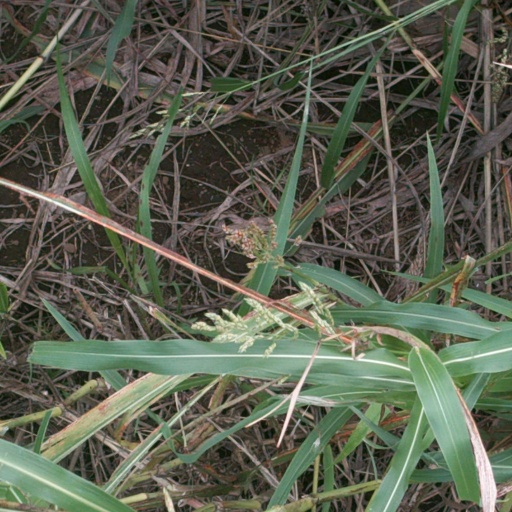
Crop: sorghum